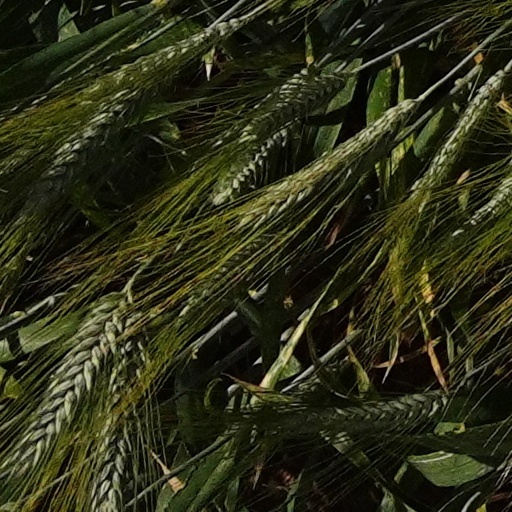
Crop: wheat